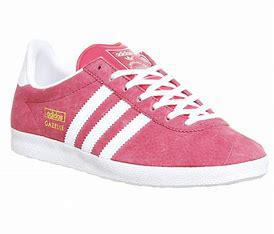
Brand: Adidas
Model: Gazelle